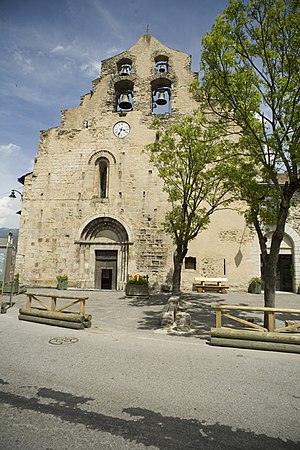
Formiguères
Kirken Sainte-Nativité-Notre-Dame
Kirken Sainte-Nativité-Notre-Dame
Formiguères er en by og kommune i departementet Pyrénées-Orientales i Sydfrankrig.